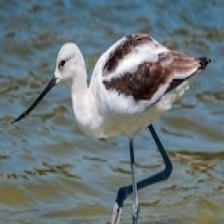
Species: AMERICAN AVOCET
Scientific name: PSITTACULA EUPATRIA